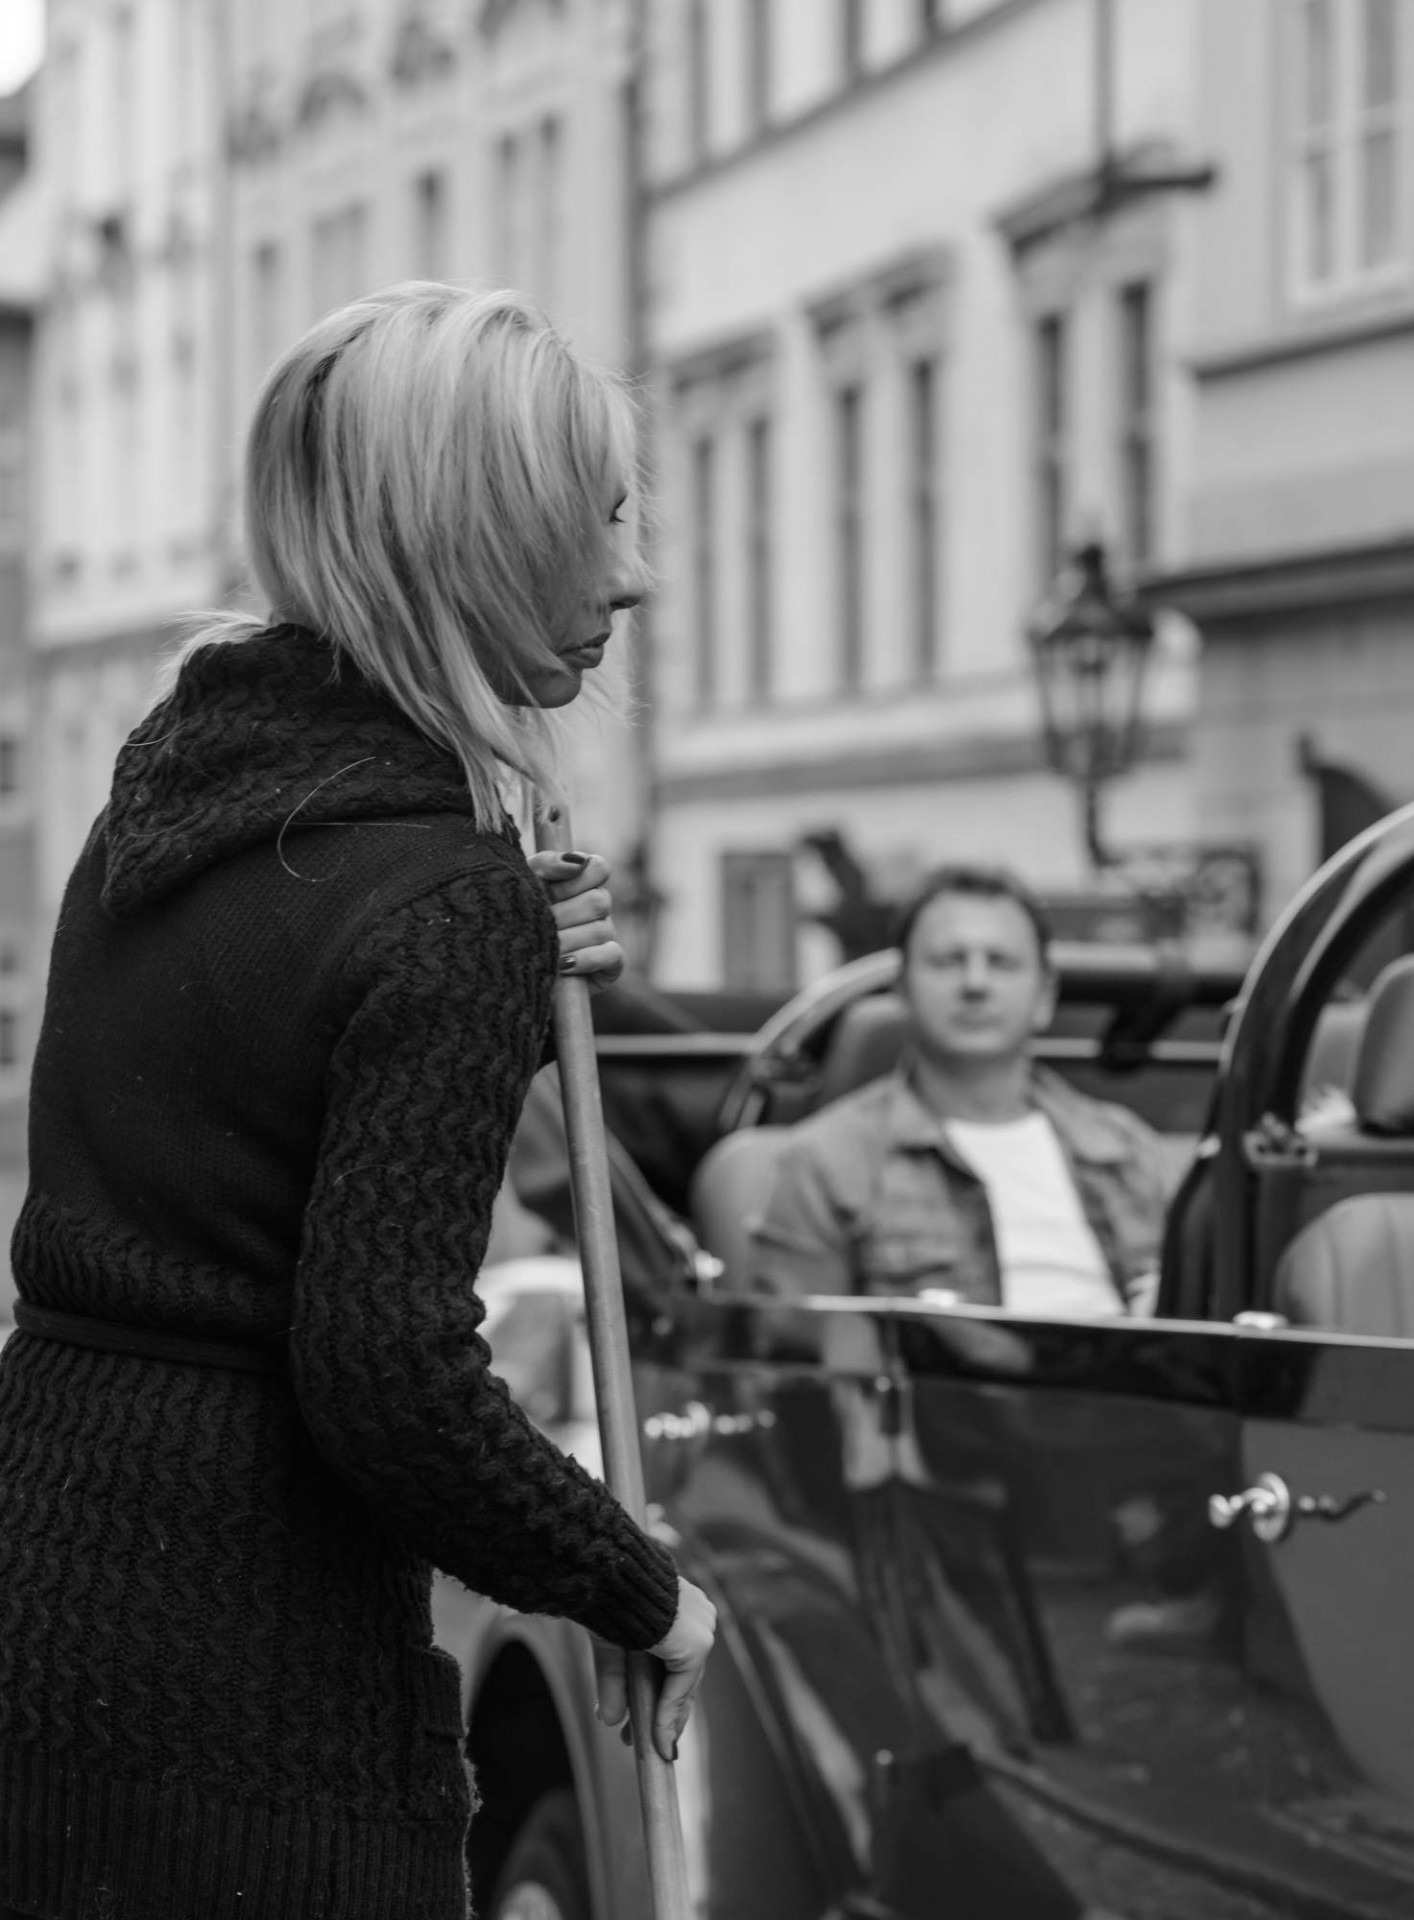
man, person, black and white, woman, road, street, car, city, pensive, black, monochrome, black white, life, photograph, passenger, monochrome photography